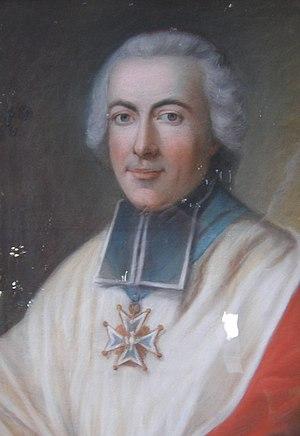
Jean-François-Joseph de Rochechouart, dit le cardinal de Rochechouart, est un ecclésiastique français du XVIIIᵉ siècle.
L’ordre du Saint-Esprit est un ordre de chevalerie français, fondé le 31 décembre 1578 par Henri III. Pendant les deux siècles et demi de son existence, il est l’ordre de chevalerie le plus prestigieux de la monarchie française.